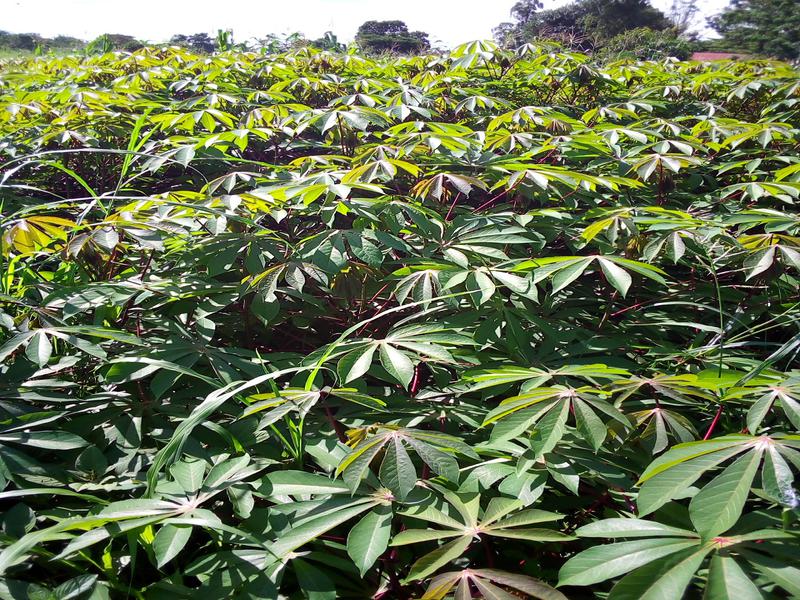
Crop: cassava
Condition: healthy